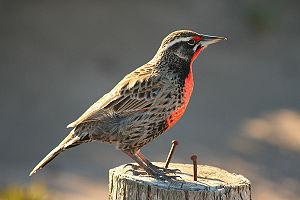
La Sturnelle australe est une espèce de passereaux de la famille des ictéridés de l'Amérique du Sud et les Îles Malouines.